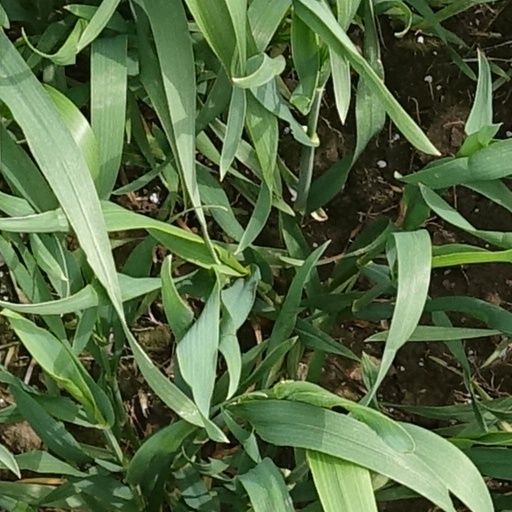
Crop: wheat